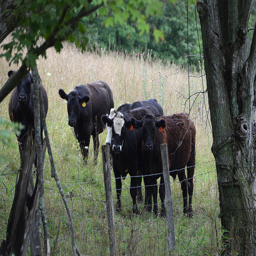
a couple of cows are standing in a field
A herd of cattle walking across a grass covered field.
dark colored cows standing close to a fence
four cows all tagged for market behind a fence
Five cows in a grassy area inside of a wire fence.